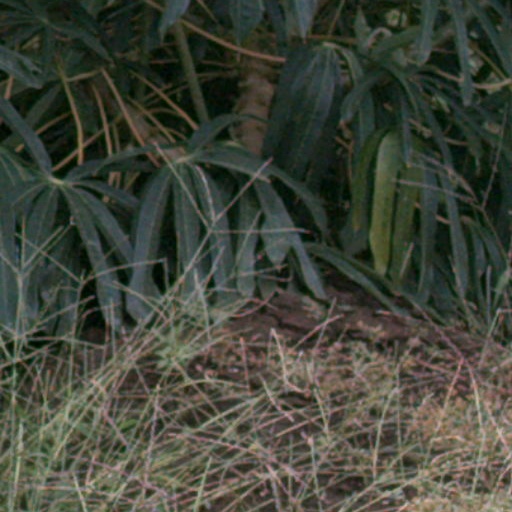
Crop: cassava